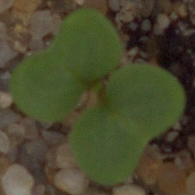
Label: charlock